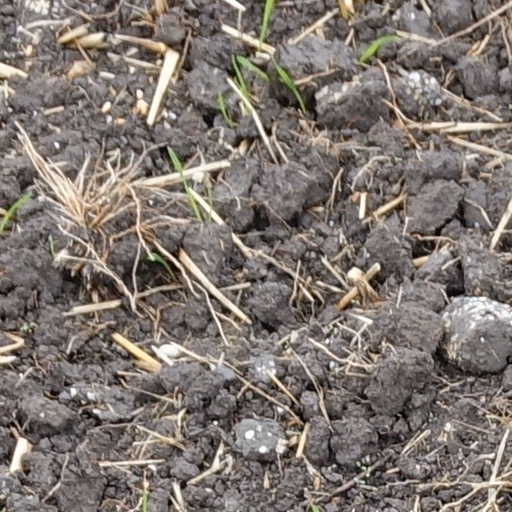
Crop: wheat